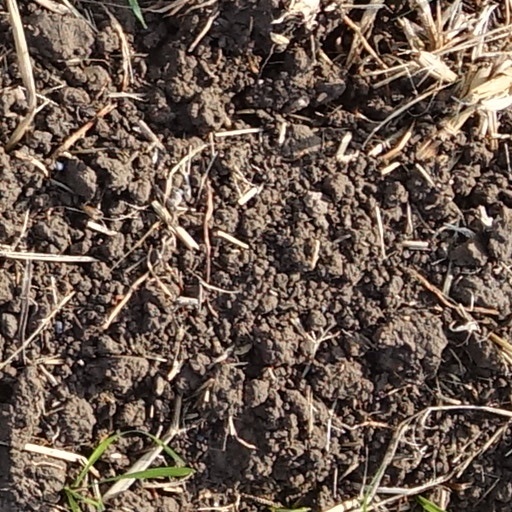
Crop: wheat